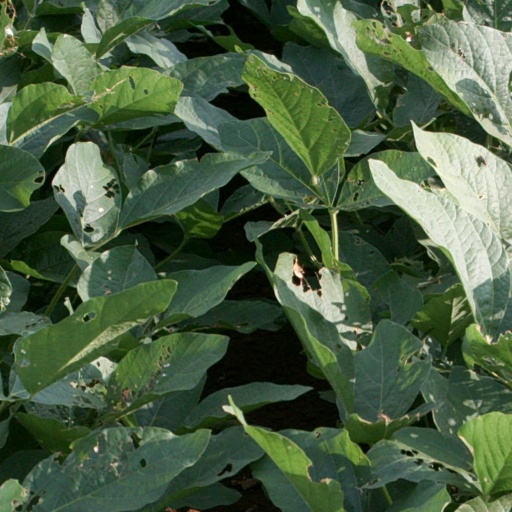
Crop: soybean